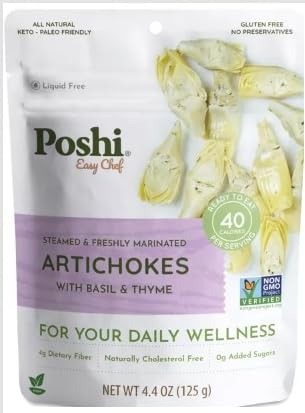
Item Name: POSHI Marinated Artichoke Hearts | with Basil + Thyme | All Natural, Keto, Vegan, Paleo, Non GMO, Low Carb + Calorie, Gluten Free, Ready to Eat, Fully Cooked Vegetables, Pantry Food, Gourmet, Healthy snack. 4.4 OZ
Bullet Point 1: Delicious: Steamed and freshly marinated artichokes with basil and thyme for a flavorful taste.
Bullet Point 2: Convenient: Fully cooked and ready to eat, making it a quick and easy snack or meal addition.
Bullet Point 3: Nutritious: All-natural, gluten-free, and preservative-free, providing a healthy option for your daily wellness.
Bullet Point 4: Versatile: Suitable for vegan and keto diets, allowing for diverse dietary preferences.
Bullet Point 5: Portion Size: Comes in a
Product Description: Poshi's Steamed & Freshly Marinated Artichokes with Basil & Thyme are a delicious and convenient way to add a burst of flavor to your meals. This 4.4 oz packet contains fully cooked and ready-to-eat artichoke hearts that have been marinated in a savory blend of basil and thyme. These artichokes are all-natural, gluten-free, and have no preservatives, making them a healthy and tasty addition to your daily wellness routine. Perfect for salads, pasta dishes, or as a flavorful side, these marinated artichokes are vegan and keto-friendly, fitting seamlessly into various dietary preferences. Enjoy the convenience of having a flavorful and nutritious ingredient on hand for quick and easy meal preparation.
Value: 1.0
Unit: Count

Price: 5.49